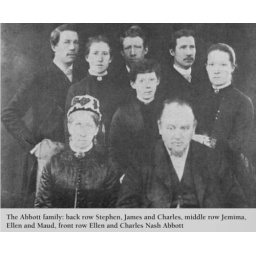
abbots in kellys post office list premises high st..Abbott charles nash.kept bees 1890.beemaster southall book